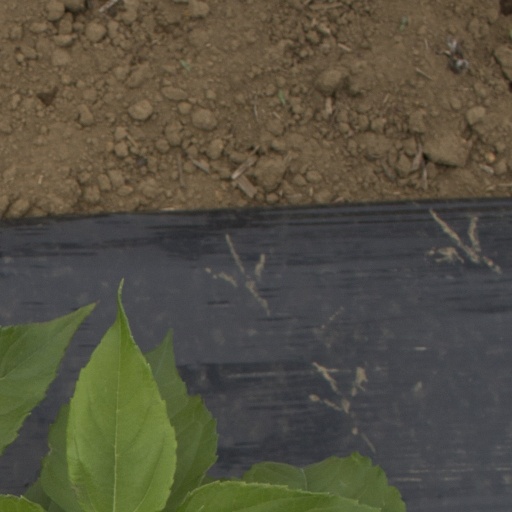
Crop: Jerusalem artichoke